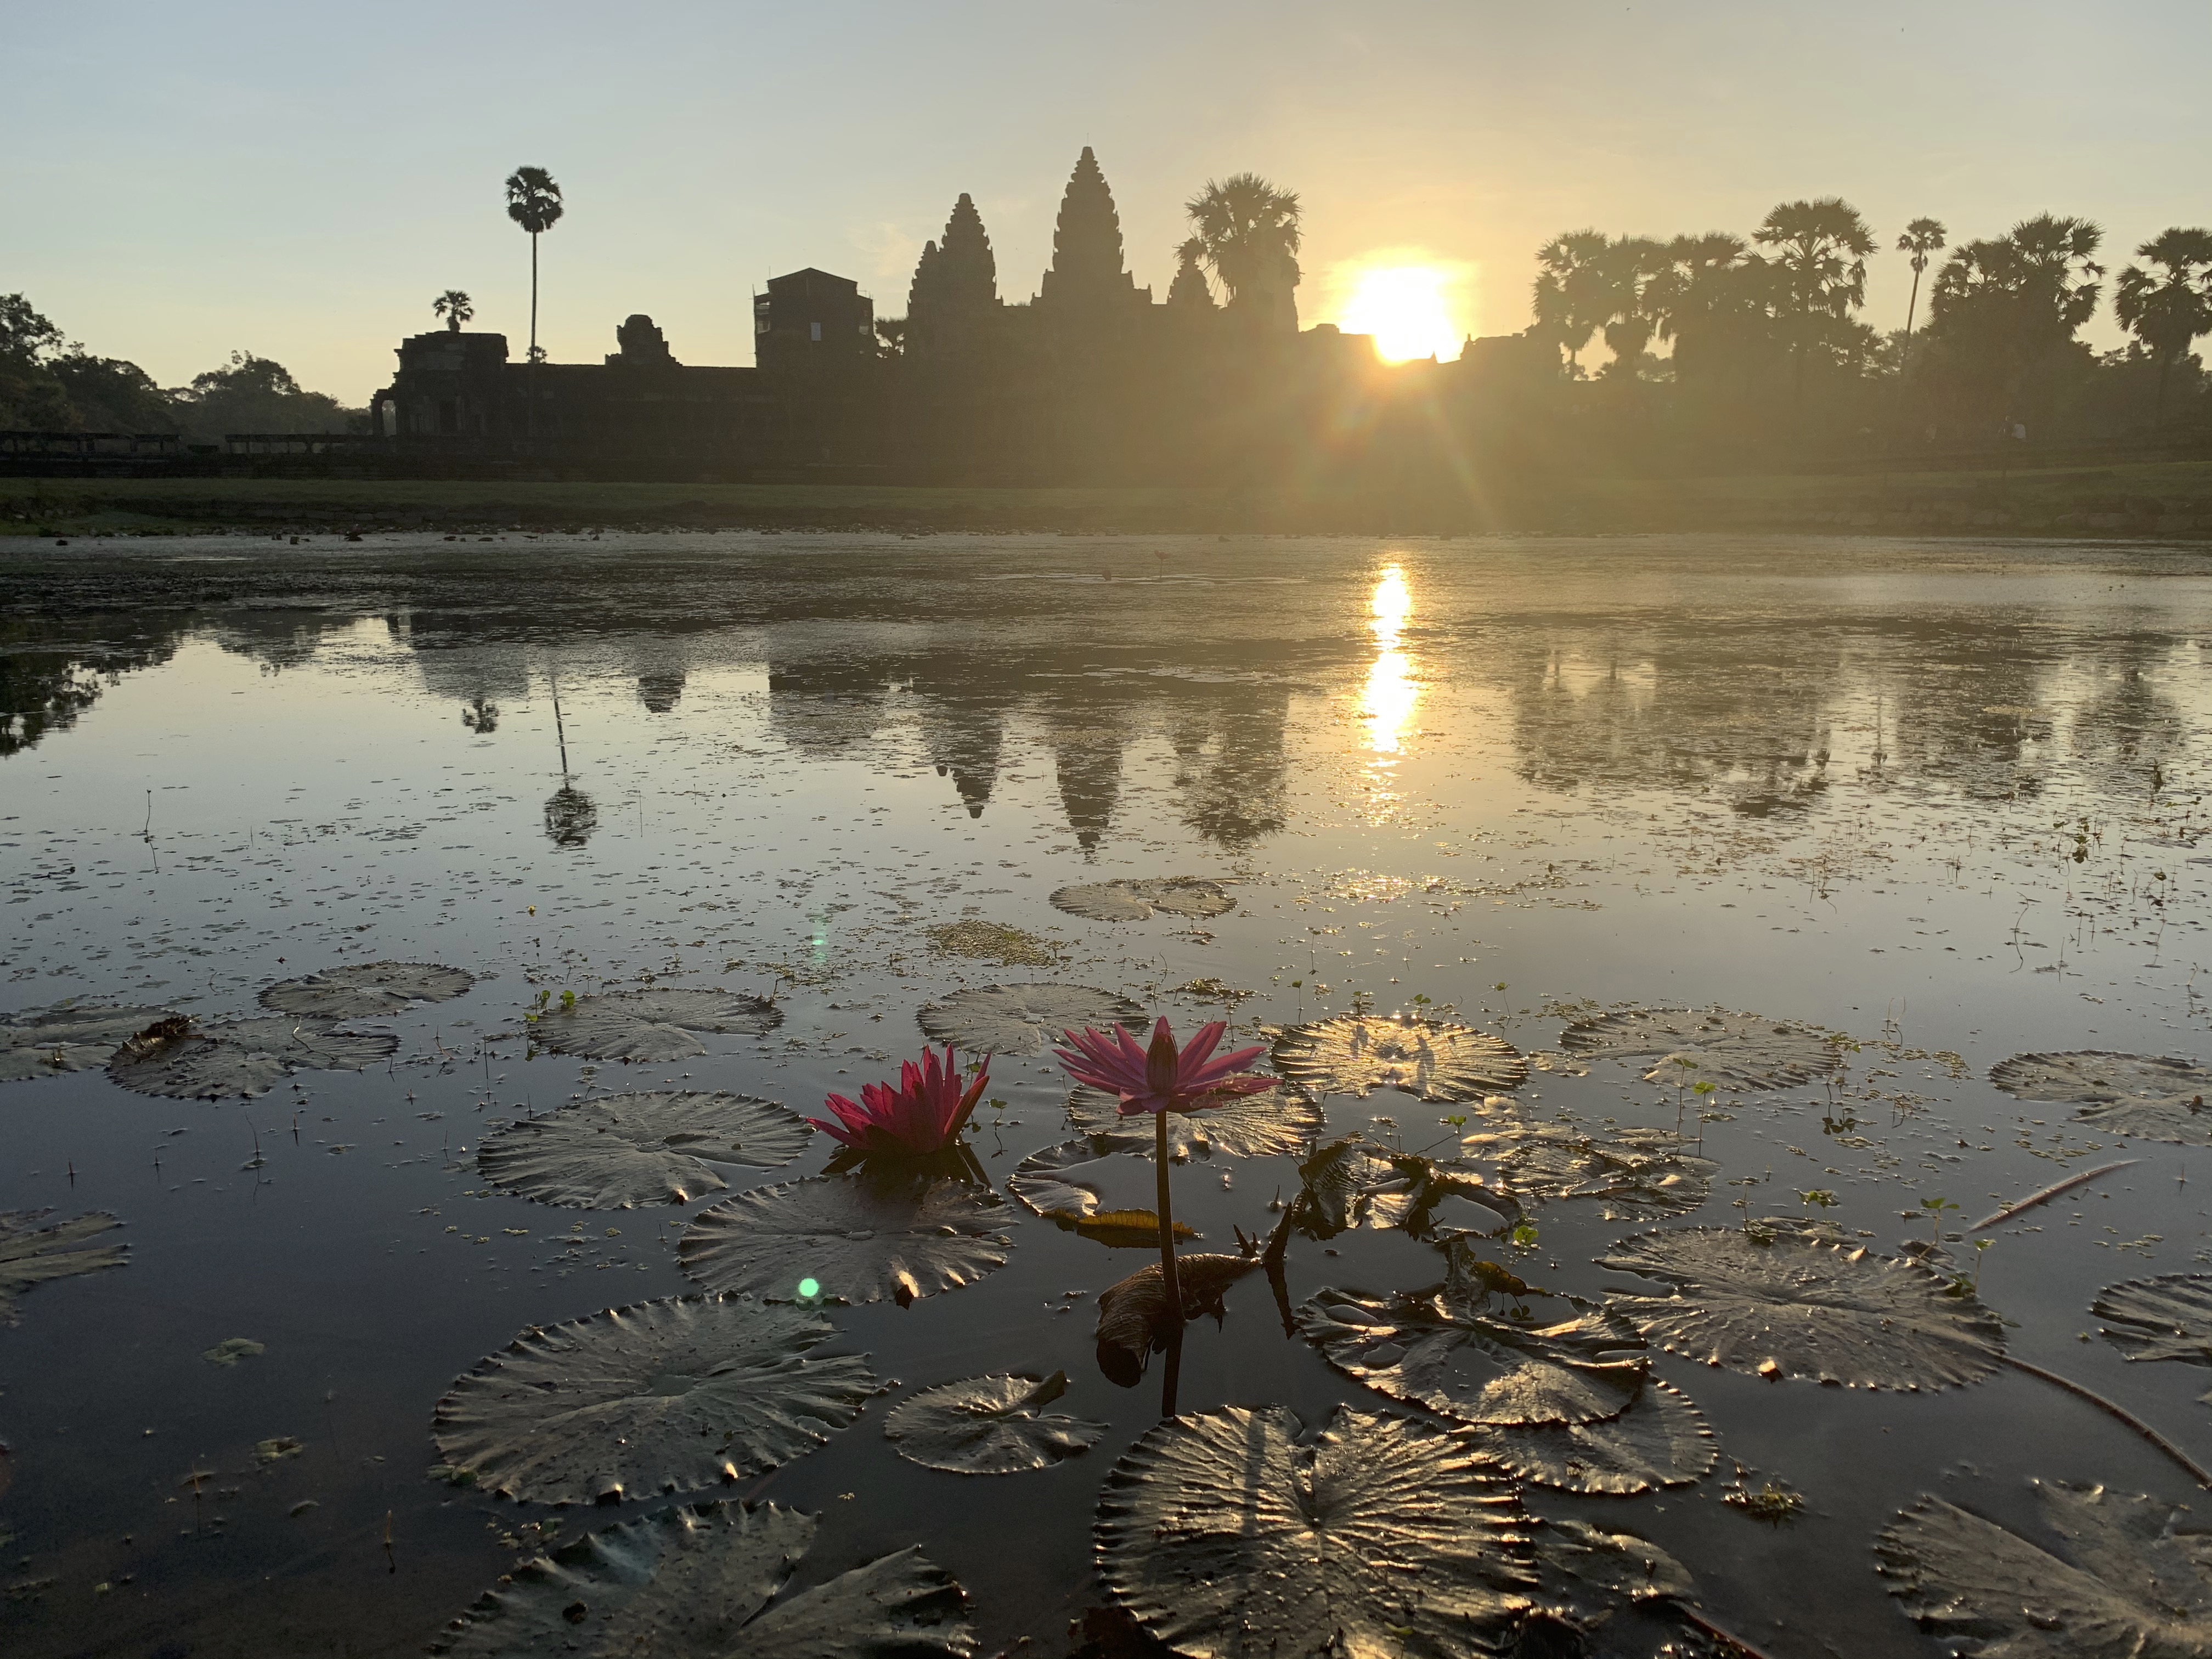
cambodia, siem, reap, ankor, wat, sunrise, sky, reflection, water, morning, natural landscape, water resources, atmospheric phenomenon, sacred lotus, sunset, water lily, aquatic plant, pond, cloud, botany, lotus family, sunlight, flower, waterway, reflecting pool, plant, leaf, bank, calm, evening, river, sun, landscape, lake, tourism, lotus, temple, mountain, world, horizon, wetland